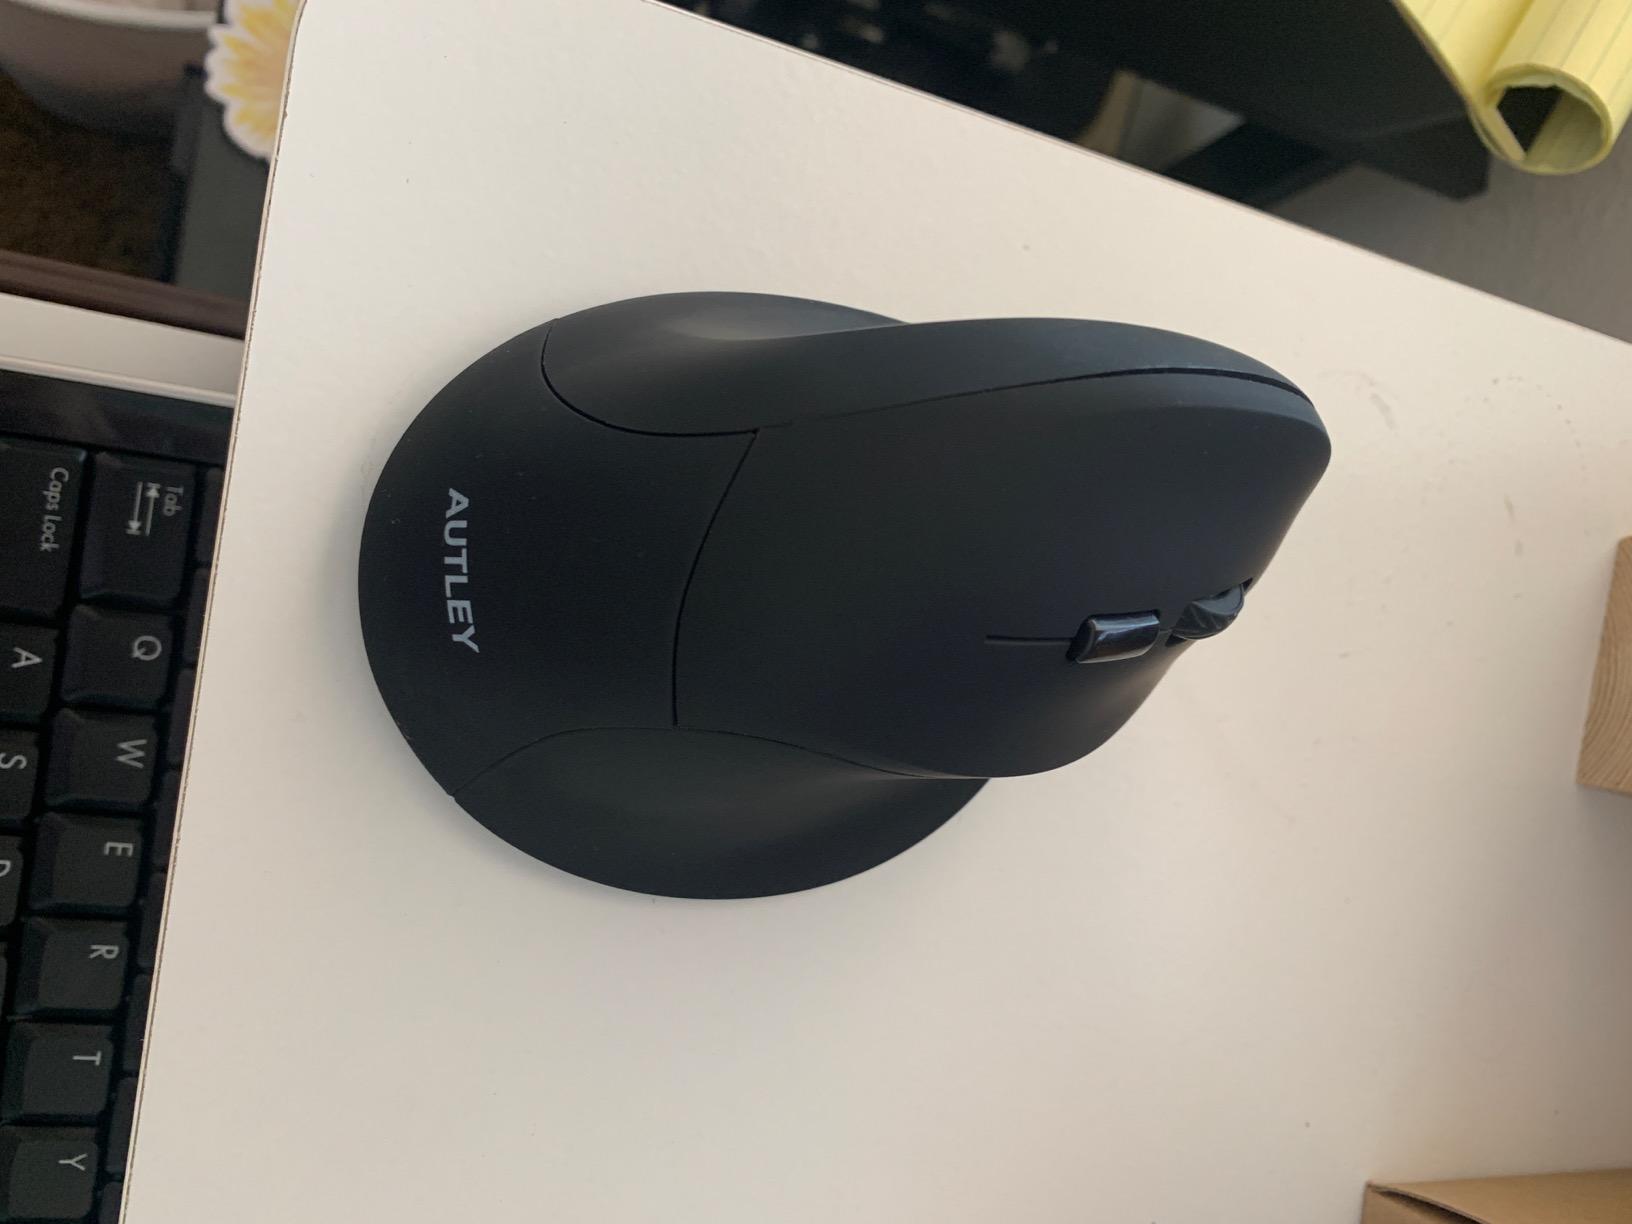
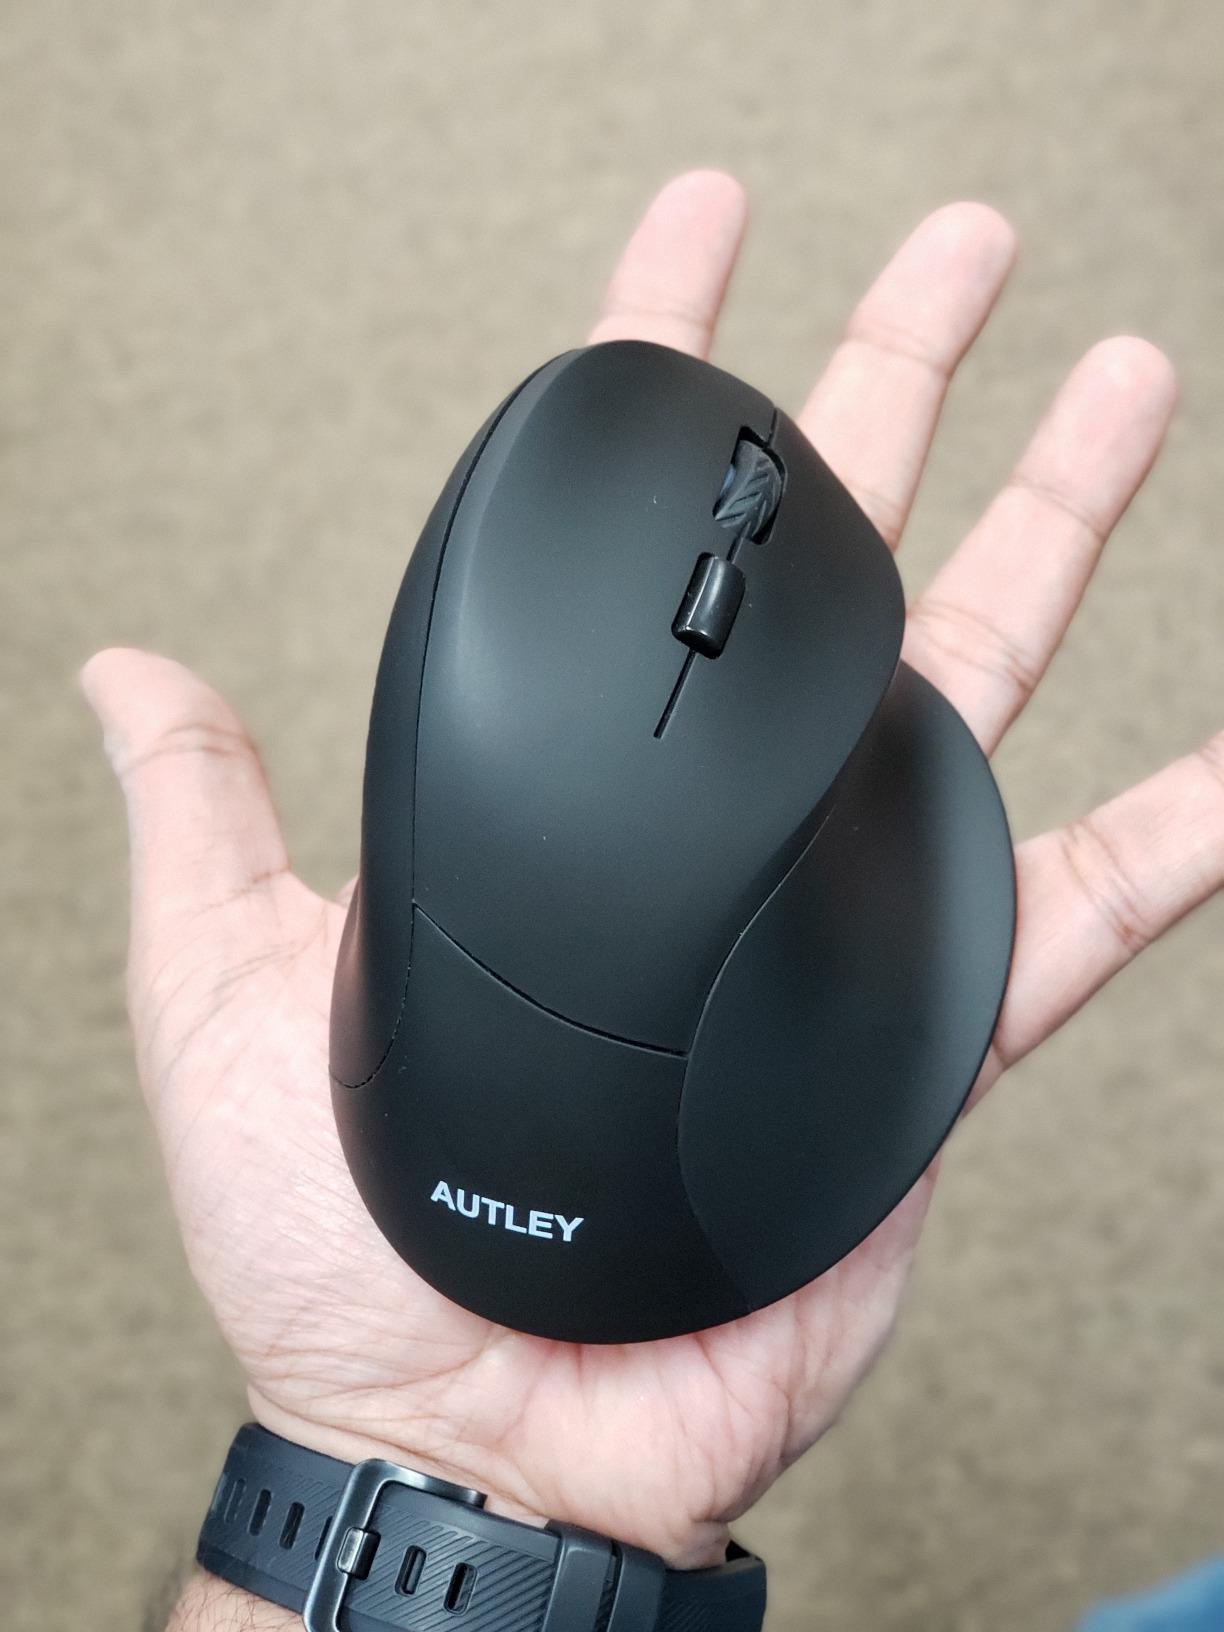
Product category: mouse
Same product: yes